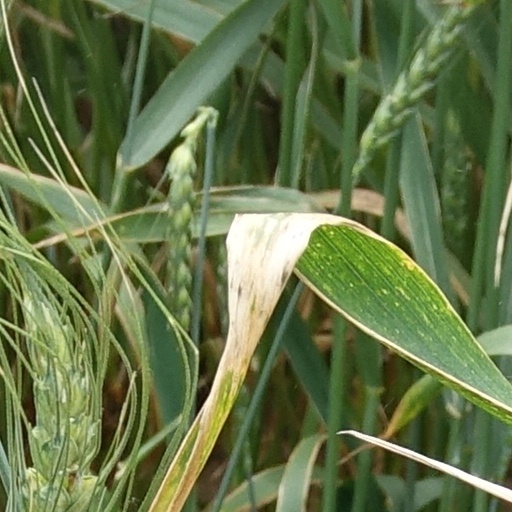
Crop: wheat